Nordic countries

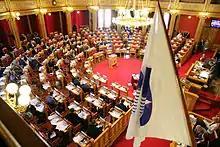
Nordic Council in session at the Parliament of Norway in 2007

Despite their northern location, the Nordic countries generally have a mild climate compared with other countries that share globally the same latitudes. The climate in the Nordic countries is mainly influenced by their northern location, but remedied by the vicinity to the ocean and the Gulf Stream which brings warm ocean currents from the tip of Florida. Even far to the north, the winters can be quite mild, though north of the Polar Circle the climate zone is mostly subarctic with harsh winters and short summers. In Greenland and Svalbard the climate is polar. The sea has a heavy influence on the weather in the western coastal zones of Iceland, Norway, Denmark and Sweden. The precipitation is high and snow cover during winters is rare. Summers are generally cool.